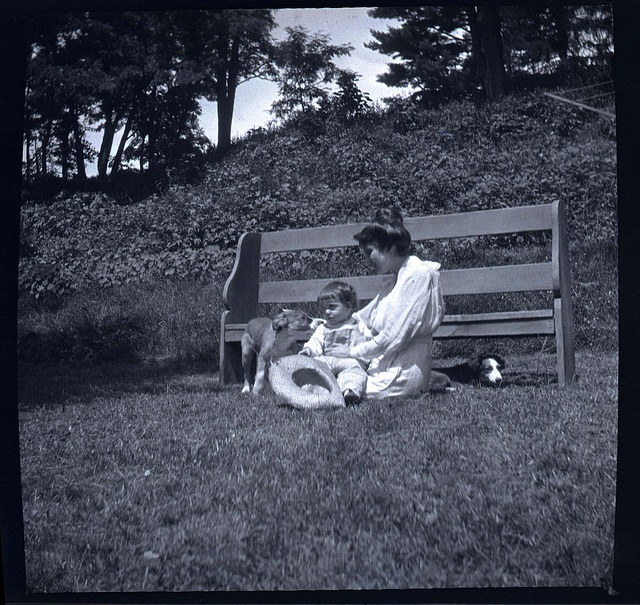
A woman, a child and a dog sit on the grass in front of a bench.
an old photo of a woman, dog and child in front of a bench
A lady with a small child sitting by a park bench with a dog.
A woman, a child and two dogs sit on the grass near a park bench.
Woman and boy with dogs sitting outside in front of bench.